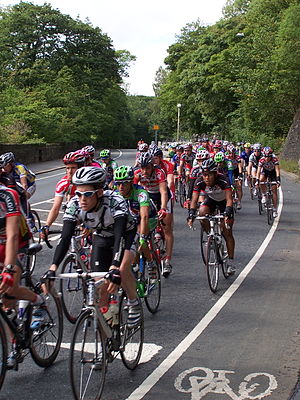
Tour of Britain
2005-udgaven
Tour of Britain er et etapeløb i landevejscykling som arrangeres i Storbritannien i september. Den nuværende variant af løbet har været arrangeret siden 2004, men historien går tilbage til 1945.